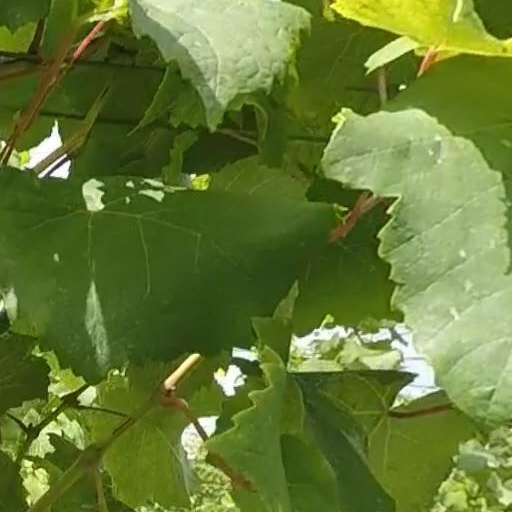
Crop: grape